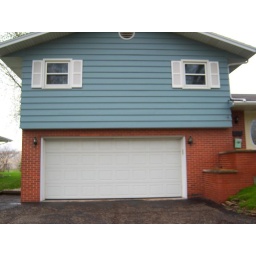
Garage with bedroom and bathroom windows above